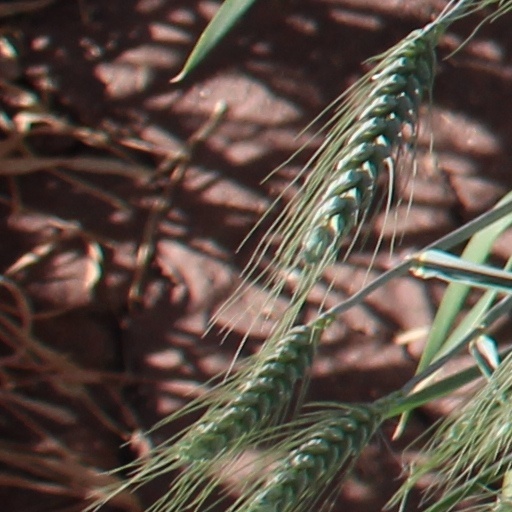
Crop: wheat